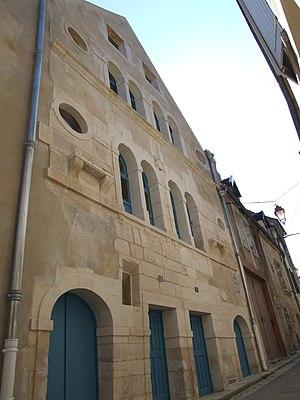
Chablis, Yonne, Bourgogne, FRANCE
Inventaire du patrimoine juif des Régions du Nord et de l’est, classé par région, départements et par lettre alphabétique de communes.
Cet article recense une partie des monuments historiques de l'Yonne, en France.
La maison située rue des Juifs également appelée Synagogue de Chablis est une maison située à Chablis, en France.